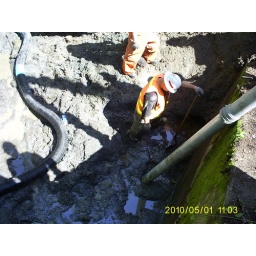
Crews use the vactor truck to remove water and soil from the slope near the park bridge.